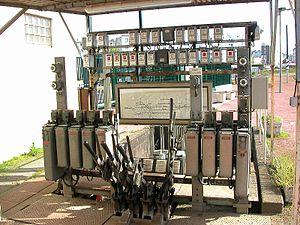
Poste d'aiguillage manuel de la gare de Pont-Rousseau à Rezé. Русский: Рычаги для ручного управления стрелками на станции Понт-Руссо, Резе, Франция.
Un poste d'aiguillage est un bâtiment d'une gare ou d'un complexe ferroviaire qui rassemble les dispositifs nécessaires permettant de commander des appareils de voie et des signaux.